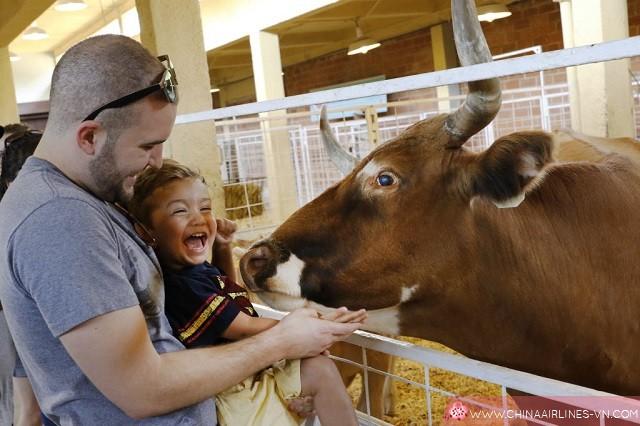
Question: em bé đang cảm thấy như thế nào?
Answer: đang thấy vui